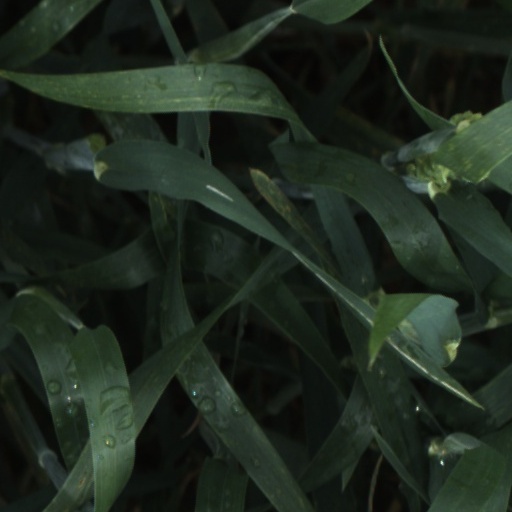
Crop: wheat